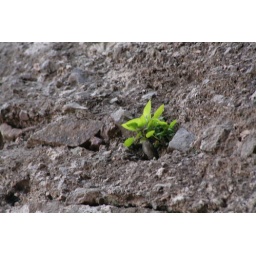
A small plant perseveres on a cliff face at the Rocks Provincial Park in New Brunswick